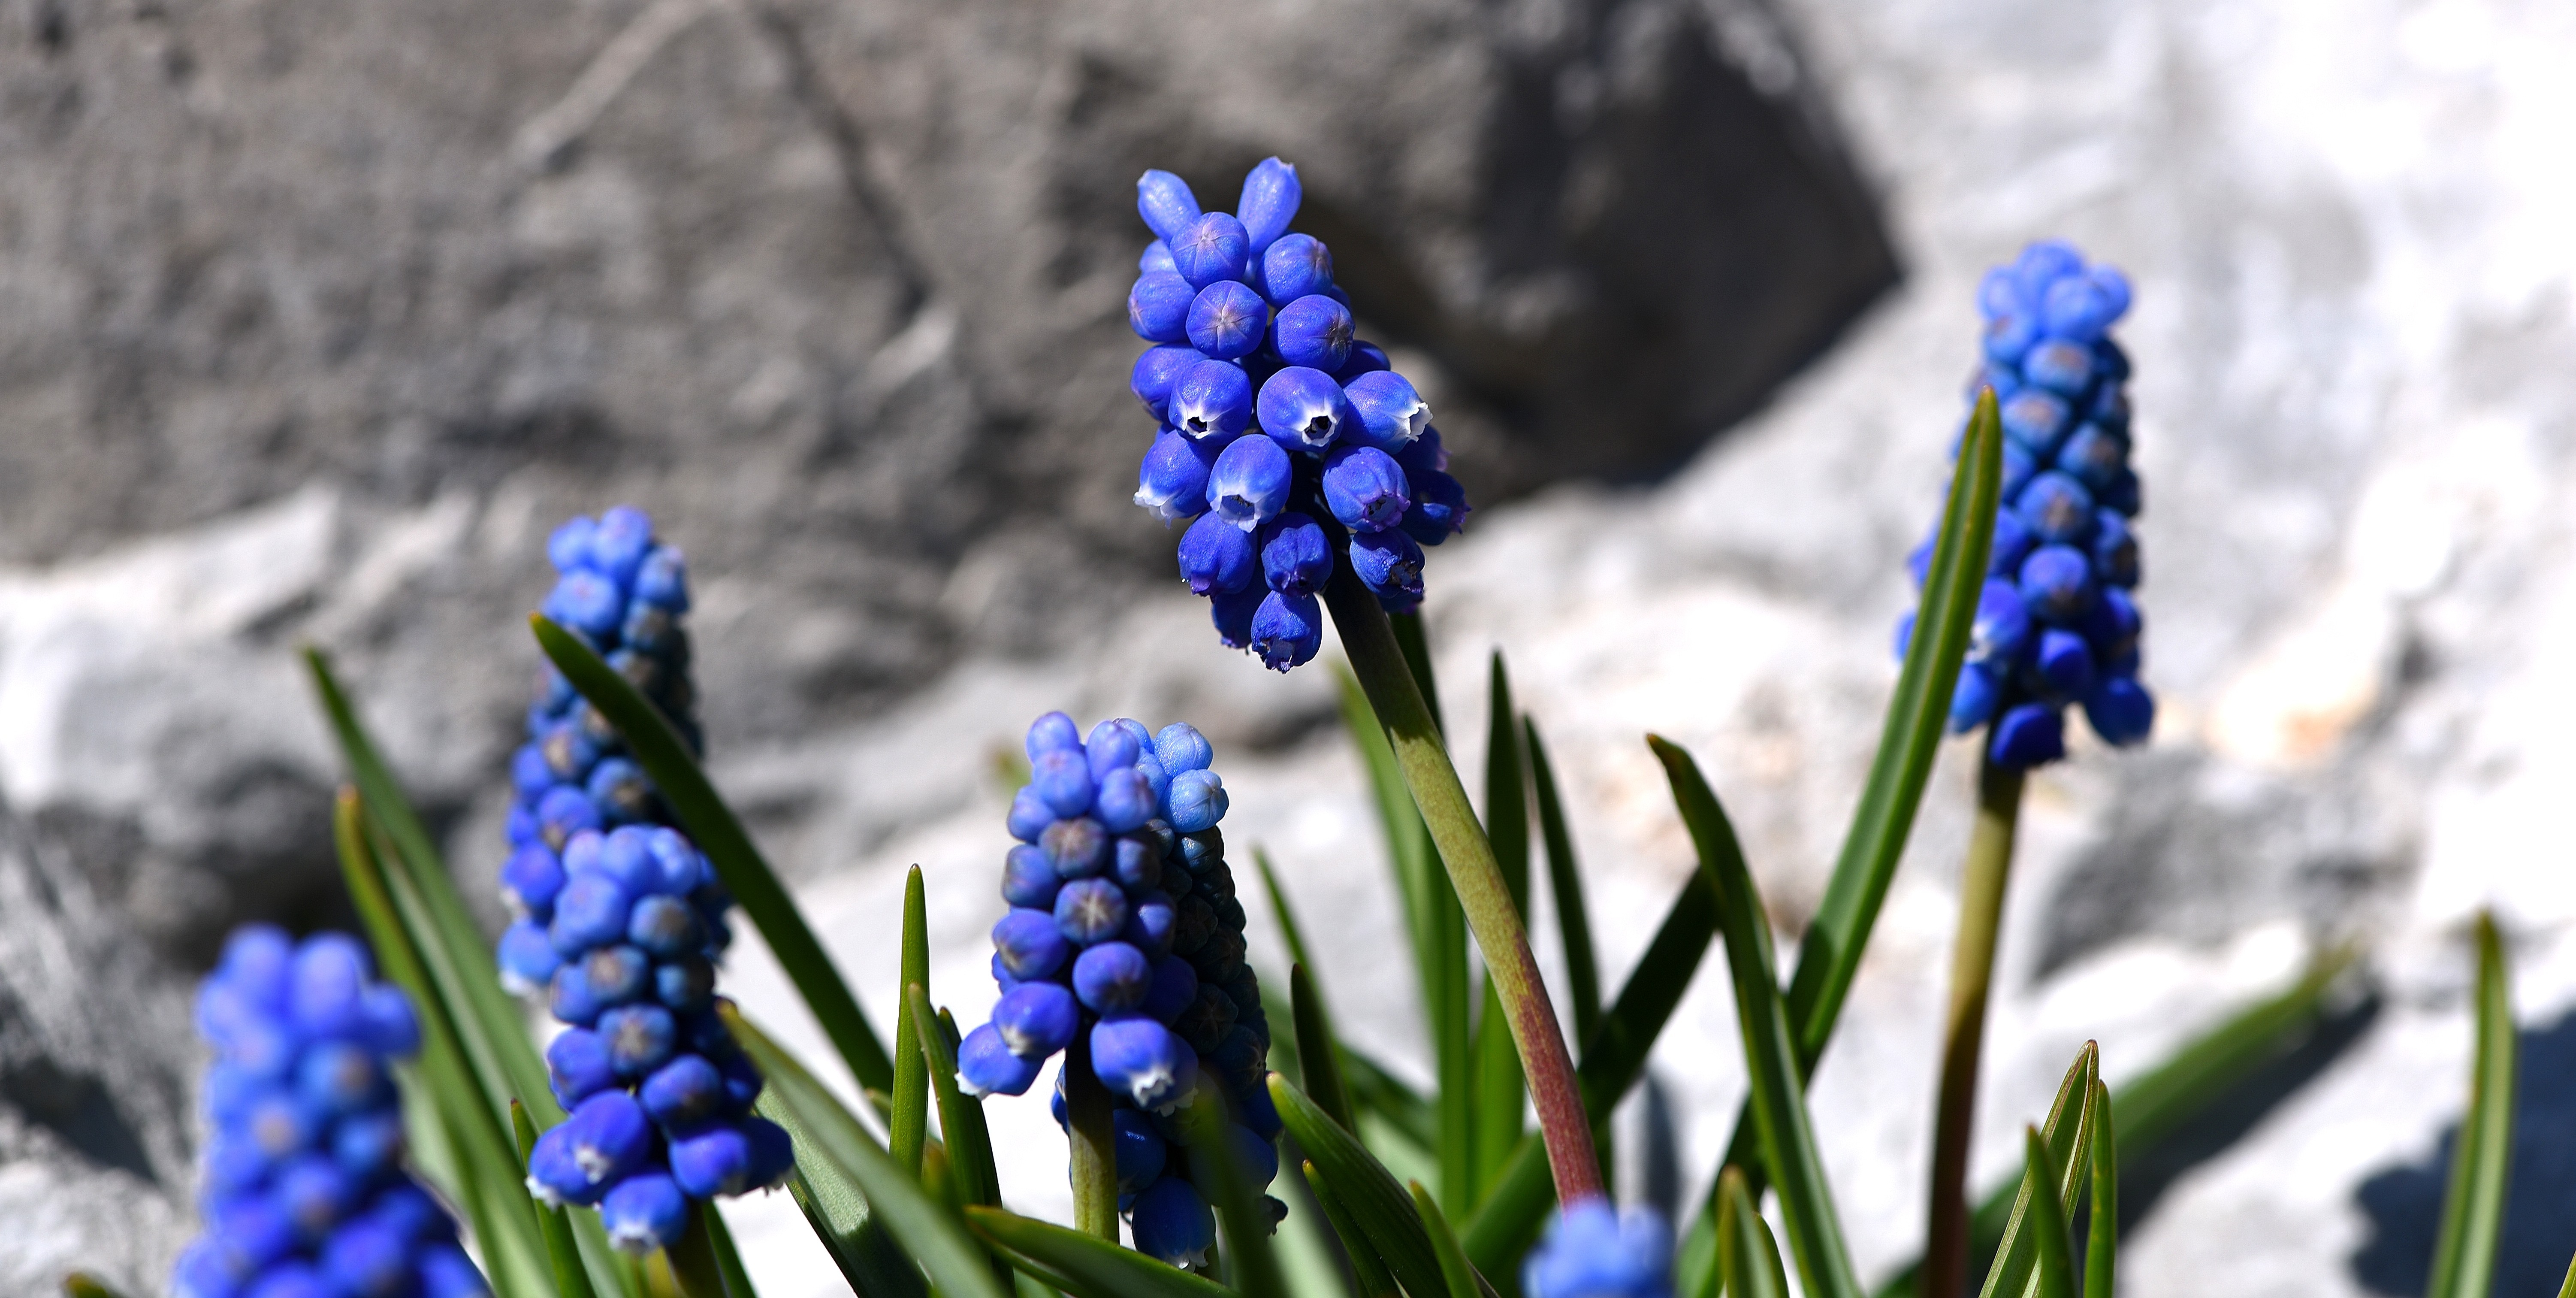
plant, flower, spring, botany, blue, garden, flora, lavender, blue flower, wildflower, muscari, hyacinth, early bloomer, spring flower, scilla, macro photography, flowering plant, land plant, english lavender